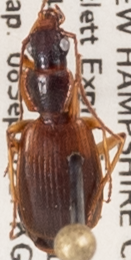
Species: Cymindis cribricollis
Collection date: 2021-09-08
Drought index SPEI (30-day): -0.438
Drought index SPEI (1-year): -0.922
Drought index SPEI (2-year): -0.676